José Pérez Francés

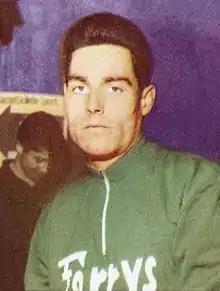
Pérez Francés c. 1966

José Pérez Francés (27 December 1936 – 30 September 2021) was a Spanish professional road racing cyclist. He finished four times on the podium of Vuelta a España and won three stages, although he never won the overall classification. He also finished third in 1963 Tour de France, after Jacques Anquetil and Federico Bahamontes, and won a stage in 1965.